Luckau-Uckro station

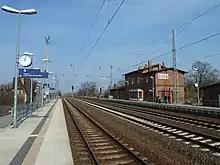
Platforms of the main line. The building of the DUE are behind to the left and the tracks of the NLE are to the right out of shot.

Since the separation of express and stopping passenger services in the late 19th century, Uckro has been mostly served by stopping trains; express (Schnellzug ) and semi-fast (Eilzug) trains have rarely stopped there. On the main line, four daily stopping trains and a semi-fast train stopped in 1939 and there were two stopping trains and a semi-fast on weekends. An express train running to the south from Berlin to Chemnitz also stopped at the station. On the NLE, three pairs of trains ran towards Falkenberg and eight towards Luckau. On the line to Dahme, four passenger trains and three buses were operated by the railway company. After the Second World War the level of services was similar. In 1960, four pairs of trains on the main line stopped in Uckro, but express trains did not stop there. On the NLE, the level of services was identical to that in 1939, with six pairs running to Dahme (five pairs on Sundays). With the exception of thinning out of services to Dahme and their subsequent abandonment, the level of services remained similar until the 1990s.